Southeast Asia

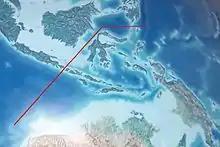
Wallace's hypothetical line divides Indonesian Archipelago into 2 types of fauna, Australasian and Southeast Asian fauna. The deepwater of the Lombok Strait between the islands of Bali and Lombok formed a water barrier even when lower sea levels linked the now-separated islands and landmasses on either side

Southeast Asia lags behind on mitigation measures, even though it is one of the most vulnerable regions to climate change in the world. Climate change has already caused an increase in "heavy" precipitation events (defined as 400 mm or more in a day) and greater increases are expected in this region. Changes in rainfall and runoff will also affect the quality of water supply used by the irrigation systems. Under a high-warming scenario, heat-related deaths in the region could increase by 12.7% by 2100. Among the elderly in Malaysia, annual heat-related deaths may go from less than 1 per 100,000 to 45 per 100,000.